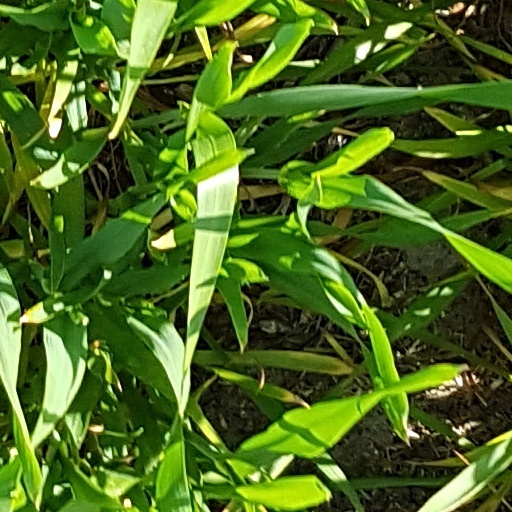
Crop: wheat